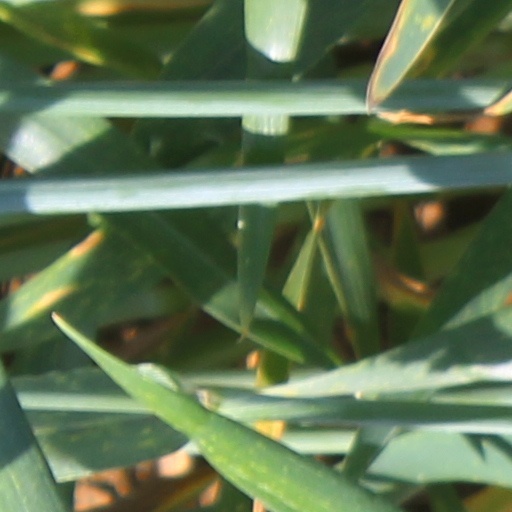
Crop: wheat